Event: Nepal Earthquake
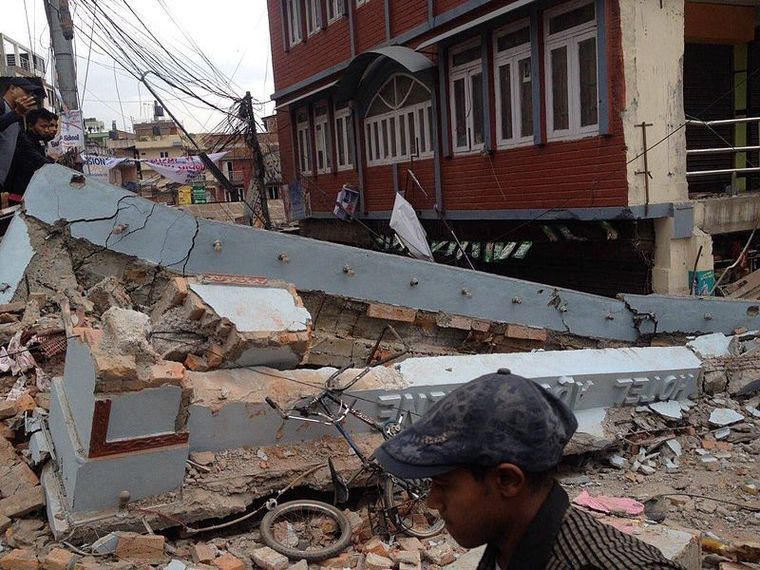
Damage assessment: damage